Lewie Coyle

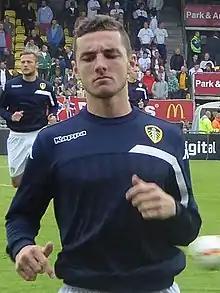
Coyle in July 2015

Lewie Jacob Coyle (born 15 October 1995) is an English professional footballer who plays as a right back for club Hull City.